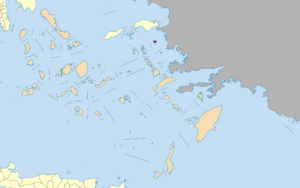
La Grèce est organisée depuis le 1ᵉʳ janvier 2011 en 13 régions et 325 dèmes.